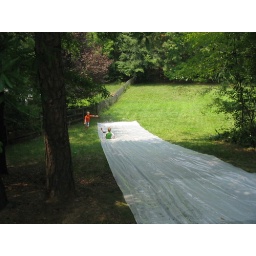
100 ft water slide in our back yard. Kids would slide down plastic